Dugald Buchanan

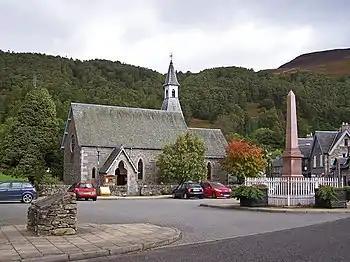
Kinloch Rannoch. The church is All Saints Scottish Episcopal Church. The obelisk is not a war memorial, but is inscribed: "In memory of Dugald Buchanan the Rannoch schoolmaster, evangelist and sacred poet, died 24th June 1768". The memorial is dated 1875.

Rannoch's clans had played a full part in the Jacobite uprisings. All those the troops believed to be rebels were killed, as were some non-combatants, 'rebellious' settlements were burned and livestock was confiscated on a large scale. Some in the highland Jacobite regions survived the ravaging of the countryside by King George's forces only to starve the following winter.